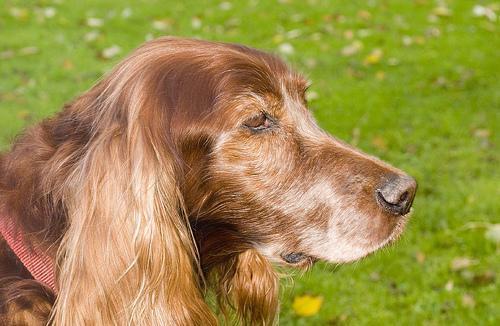
Irish_setter